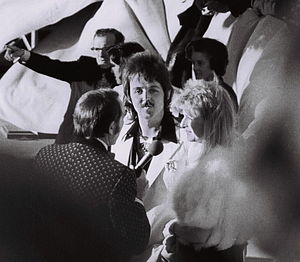
Linda McCartney
Paul og Linda McCartney fotograferet under uddelingen af Academy Awards 1973.
Linda Louise, Lady McCartney var en amerikansk fotograf og musiker.